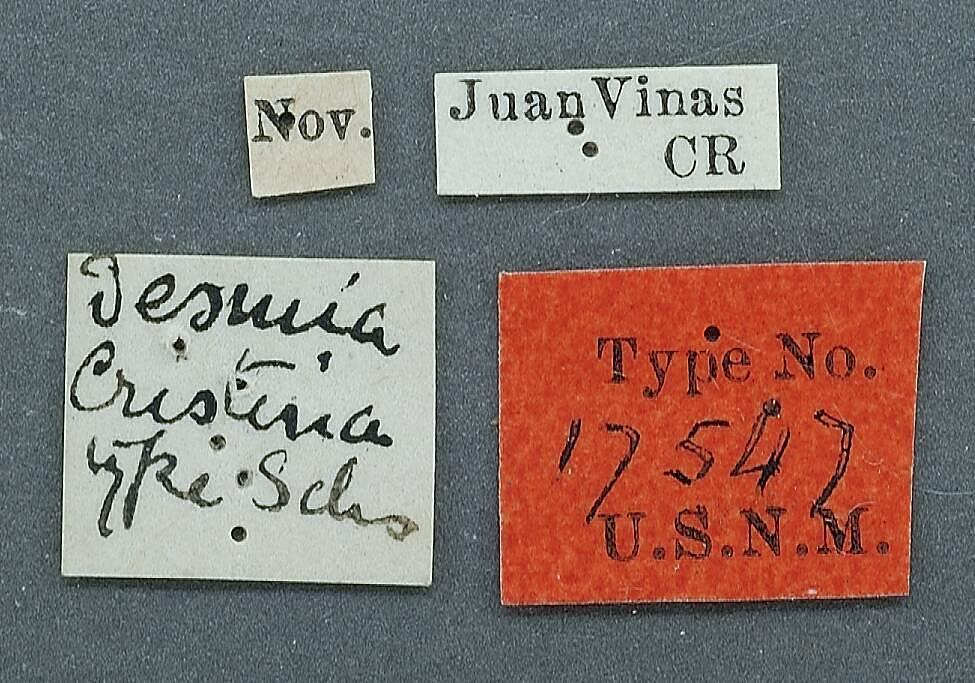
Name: Desmia cristinae
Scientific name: Desmia cristinae Schaus, 1912
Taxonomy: Animalia, Arthropoda, Insecta, Lepidoptera, Pyralidae
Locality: Juan Vinas, Unknown, Costa Rica